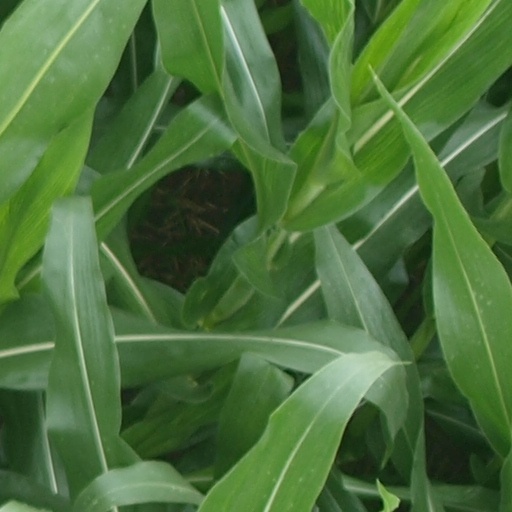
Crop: maize; corn